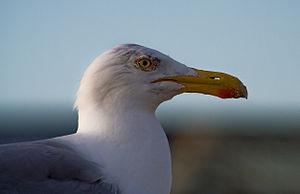
Un goéland argenté photographié sur l'île Fehmarn en Allemagne
Le Goéland argenté est une espèce d'oiseau de mer européen de taille moyenne de la famille des Laridae. Blanc à dos gris, il est génétiquement proche des autres goélands à tête blanche du genre Larus. Mâle et femelle sont presque identiques, mais le juvénile possède un plumage très différent et met quatre ans à acquérir son plumage d'adulte.